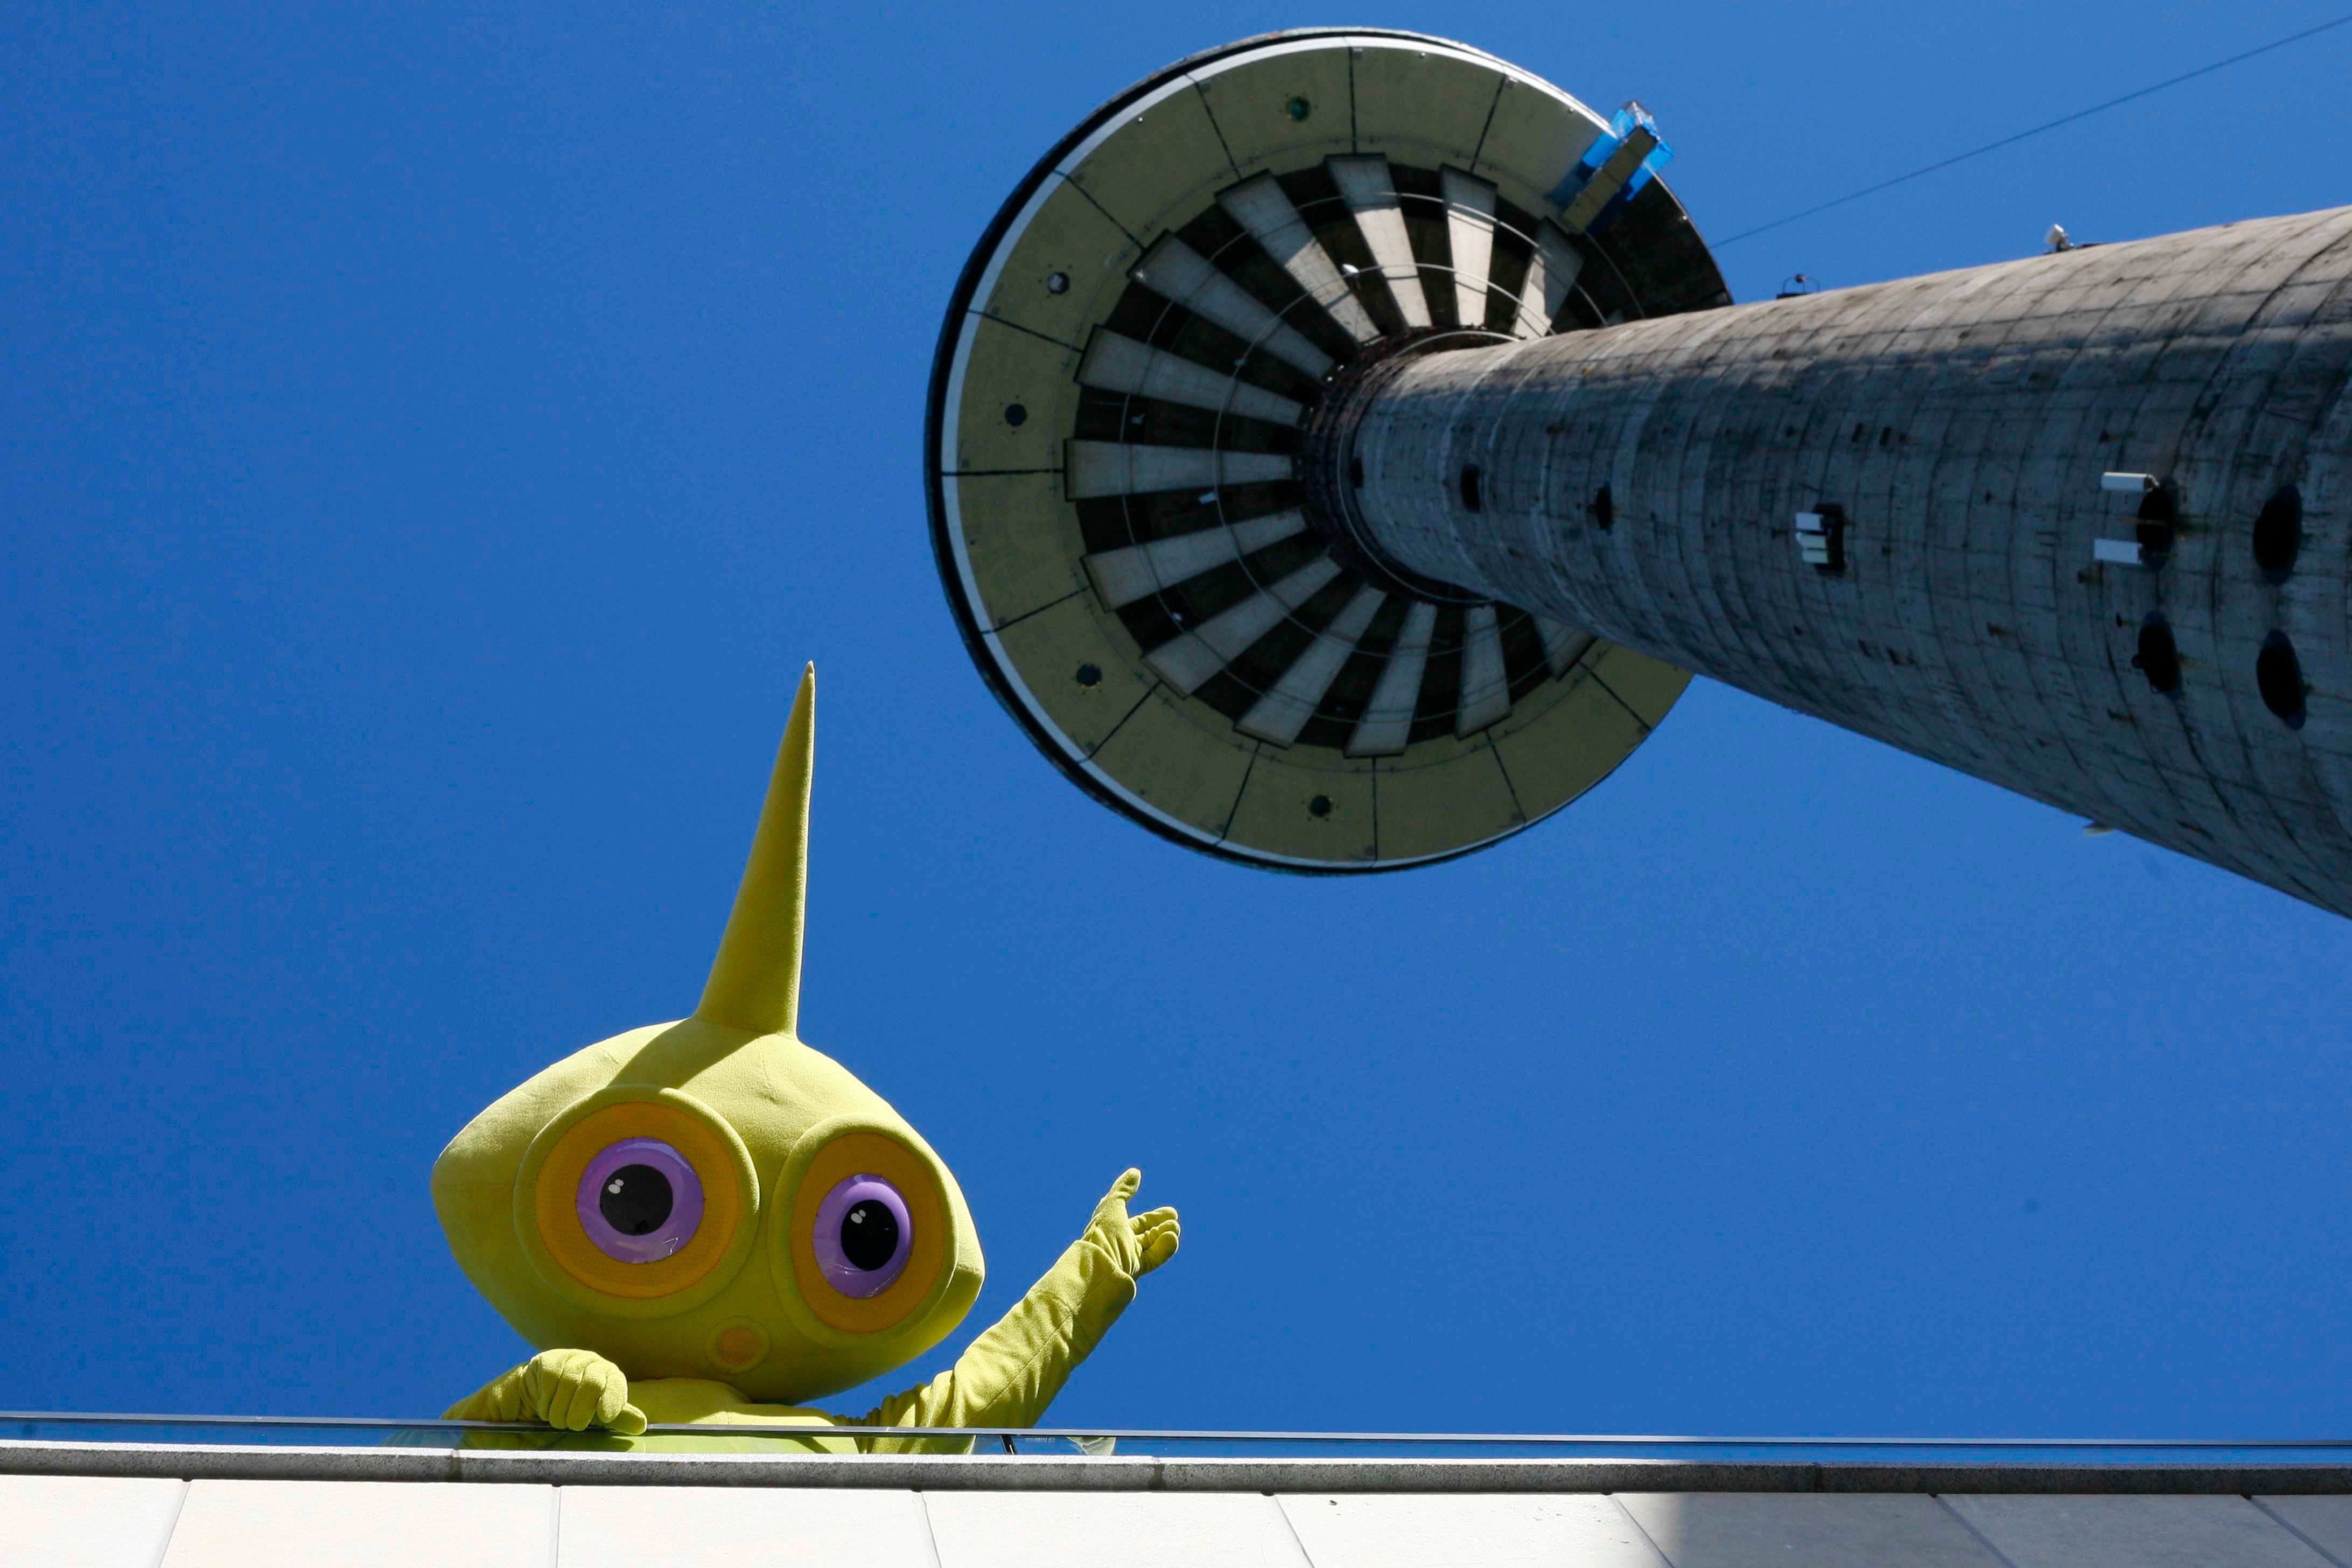
wing, airplane, aircraft, vehicle, aviation, blue, screenshot, atmosphere of earth, aircraft engine